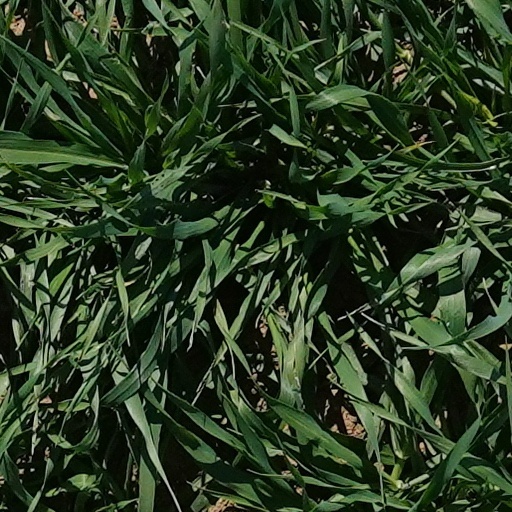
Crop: wheat